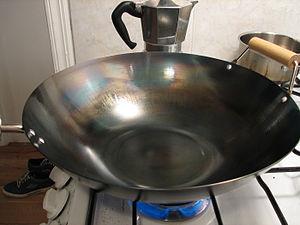
Le wok est un ustensile de cuisine venu de l'Extrême-Orient.